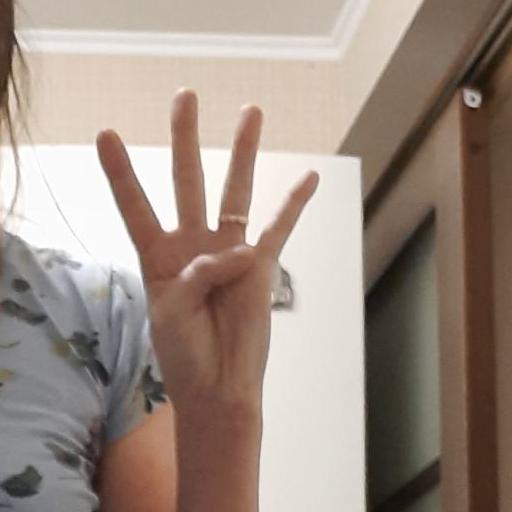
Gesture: four